Acton, Ontario

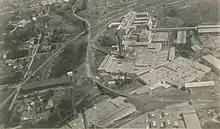
Beardmore and Company tannery in 1919, viewed in the air from the west. Grand Trunk spur line is coming in from the east, intersecting with the Toronto Suburban Railway line curving from south to west. Agnes Street is the east–west road at the left of the picture.

Tanning has been an important industry in Acton since 1842, when the first tannery was established by Abraham Nelles, as the area was attractive to the leather industry because of the large numbers of hemlock and spruce trees. These provided the tannin required for a firm, high quality leather of a reddish colour.